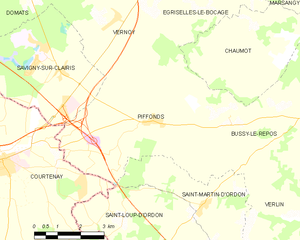
Carte des communes françaises Piffonds